Periodic Videos

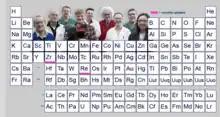
Periodic table

"The Periodic Table of Videos" has filmed at least one video for each of the 118 elements (from hydrogen to oganesson). They have also filmed several videos that discuss molecules such as DO (heavy water) and sulfuric acid. Also filmed are "Chem definitions" that provide an explanation to words that are used in chemistry. Lastly, the team has filmed "Roadtrips" where they travel to different places in the world that have an importance in chemistry (such as the mine outside Ytterby, Sweden, which had four elements – yttrium, terbium, erbium, and ytterbium – named after it.)